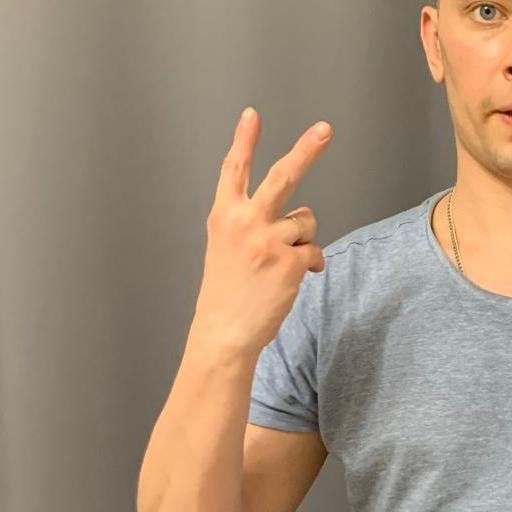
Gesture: peace_inverted